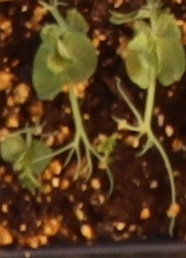
Label: Field Pea